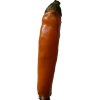
Label: pepper